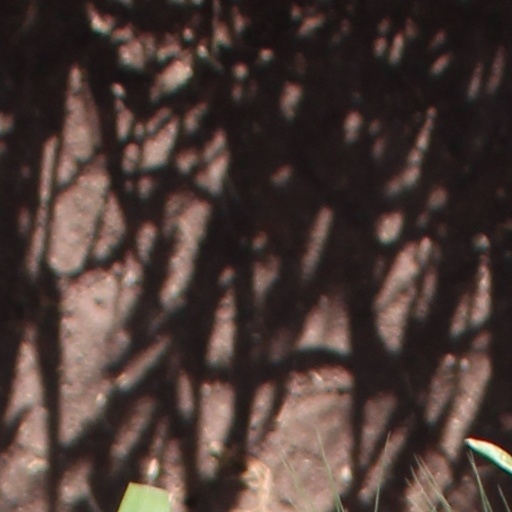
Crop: wheat